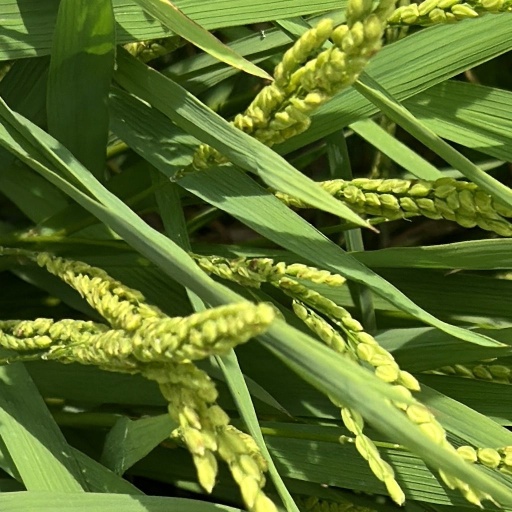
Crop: rice